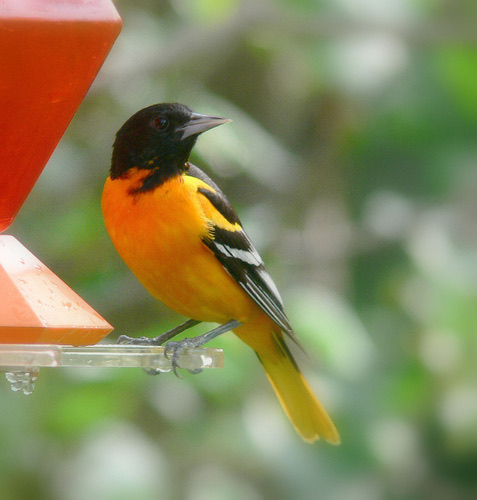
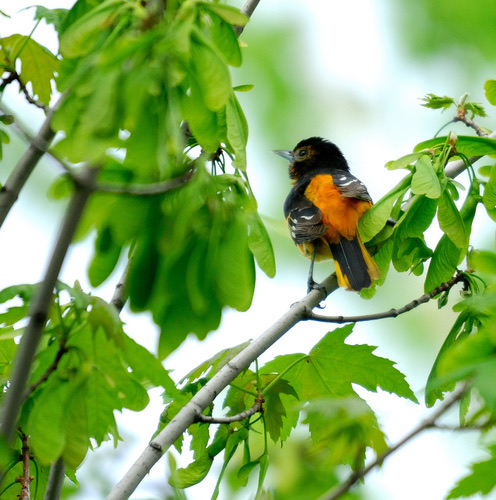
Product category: misc
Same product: yes